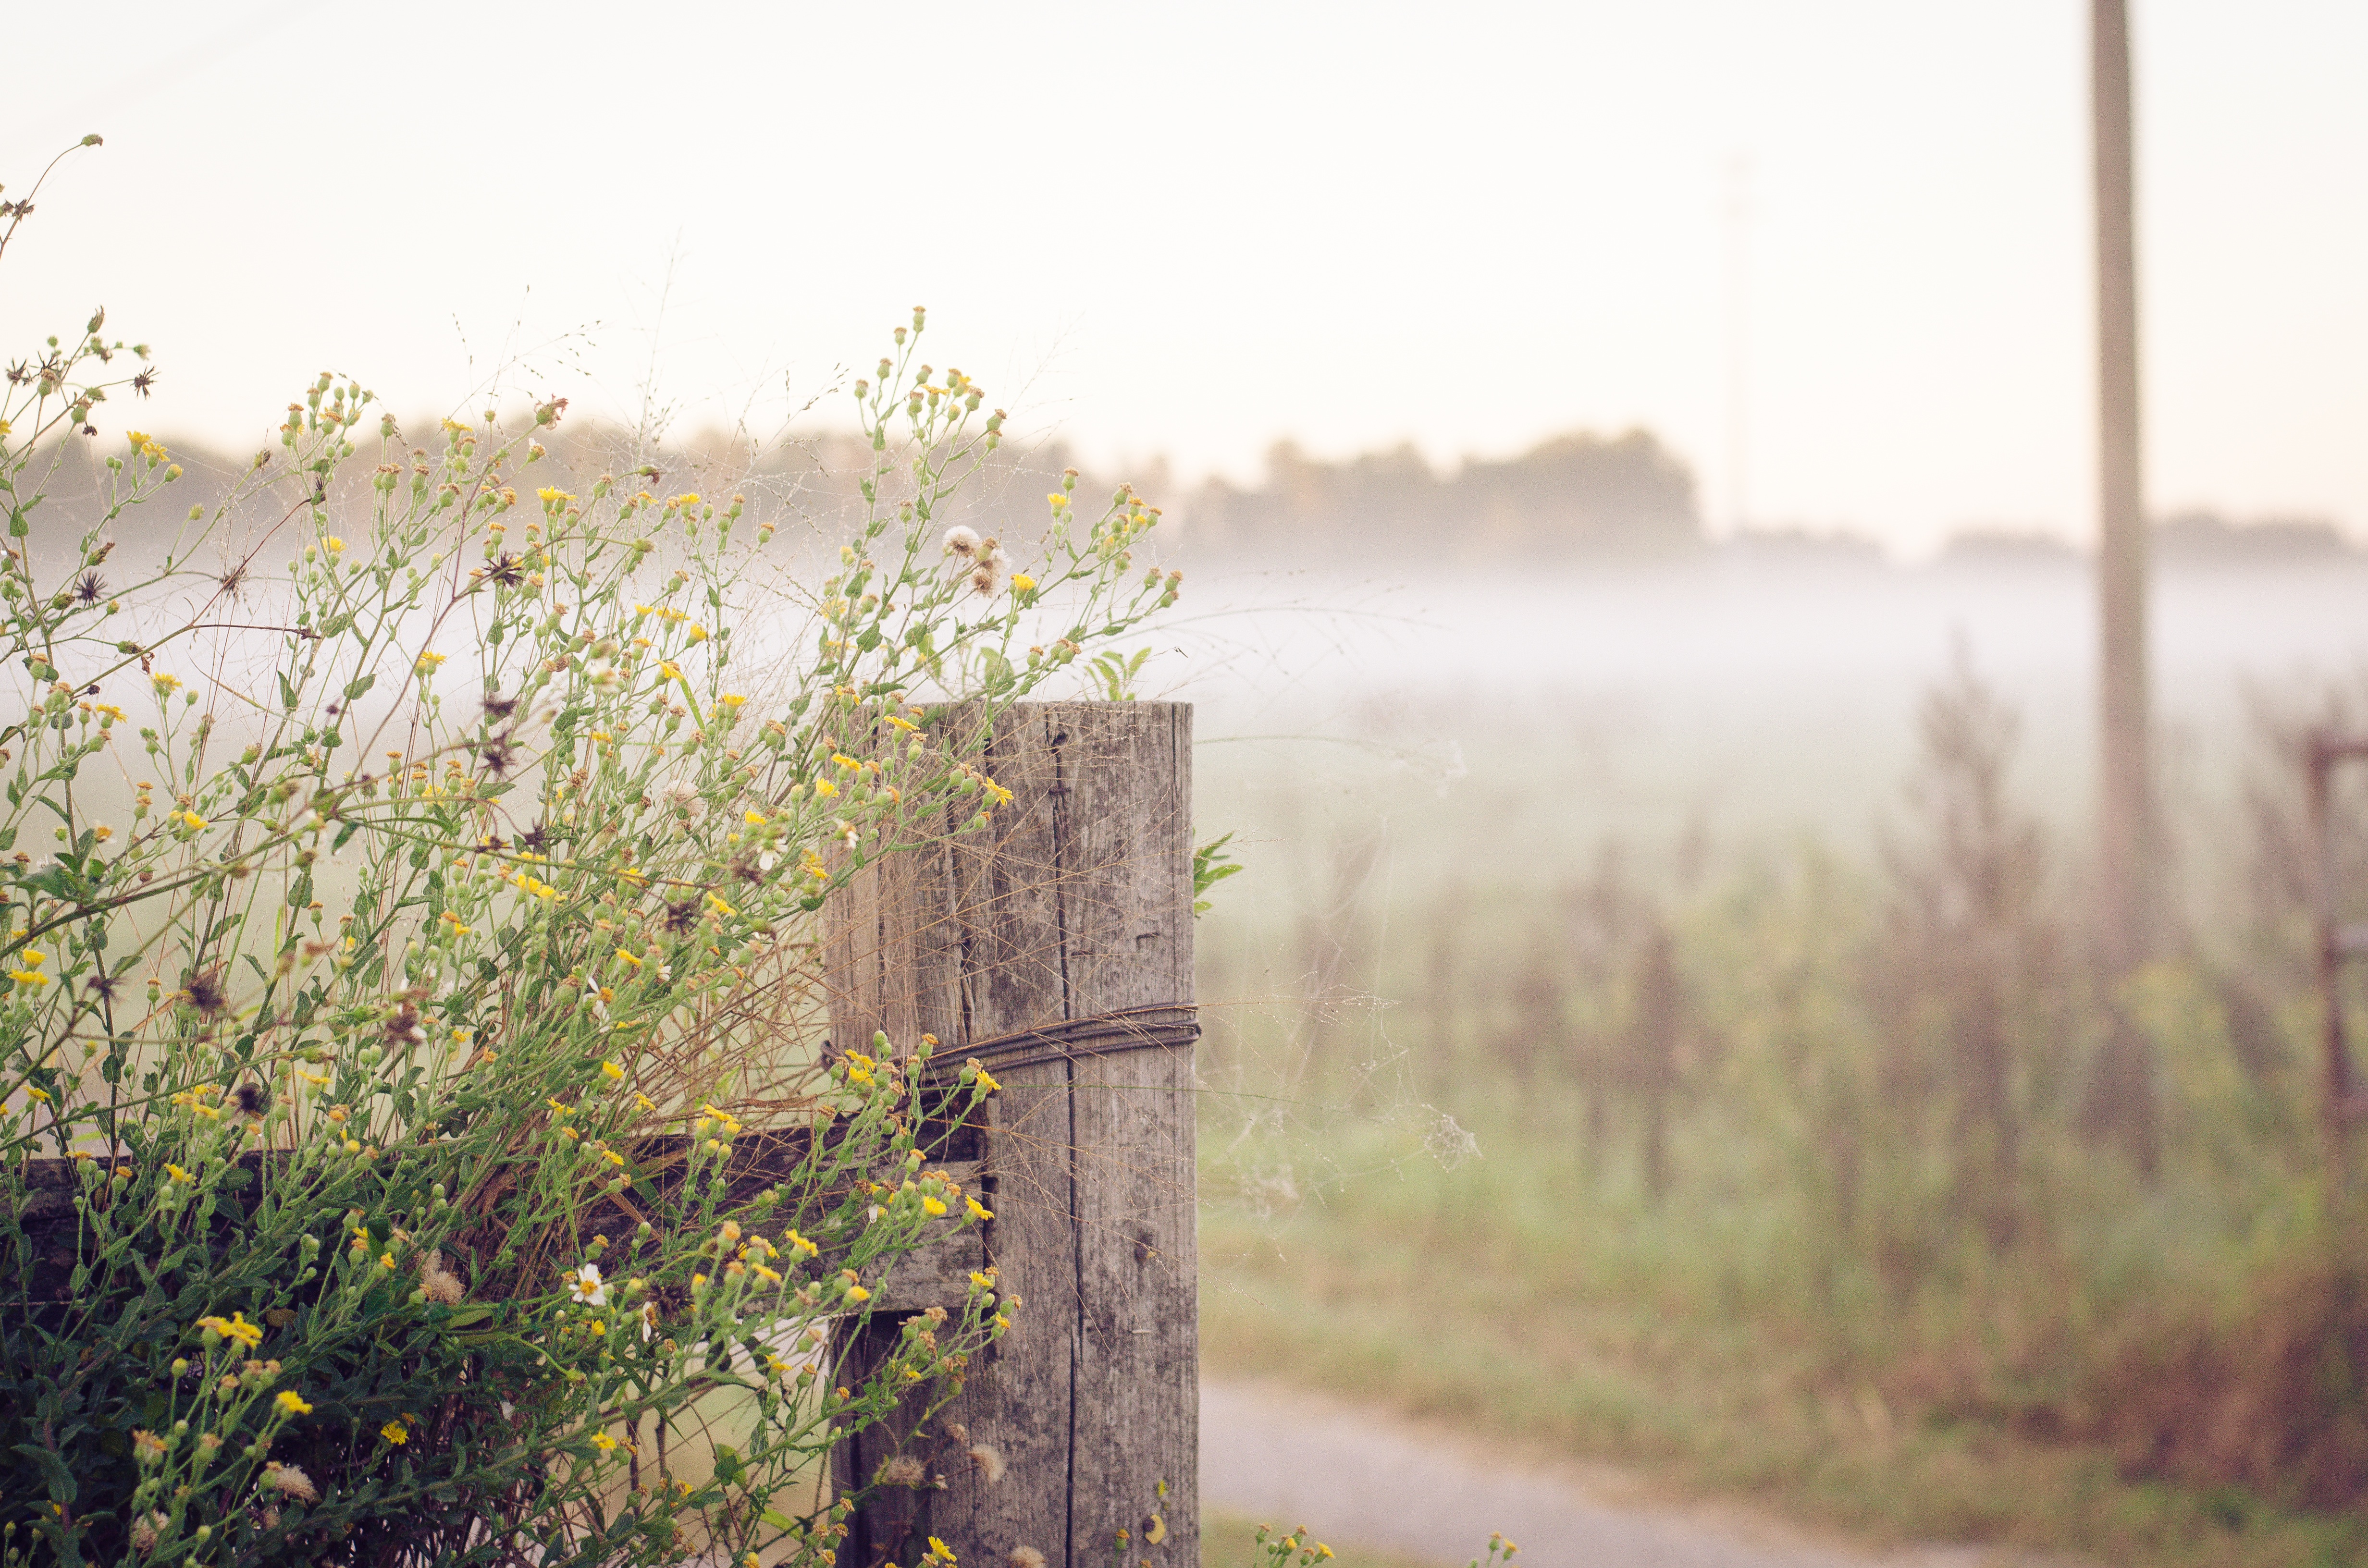
tree, nature, grass, fence, fog, mist, field, sunlight, morning, leaf, flower, autumn, weather, agriculture, season, rural area, atmospheric phenomenon